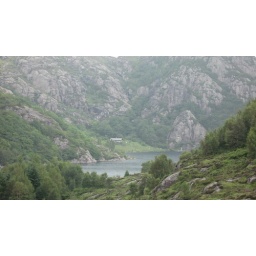
Only access is by boat or climb that mountain and back down.